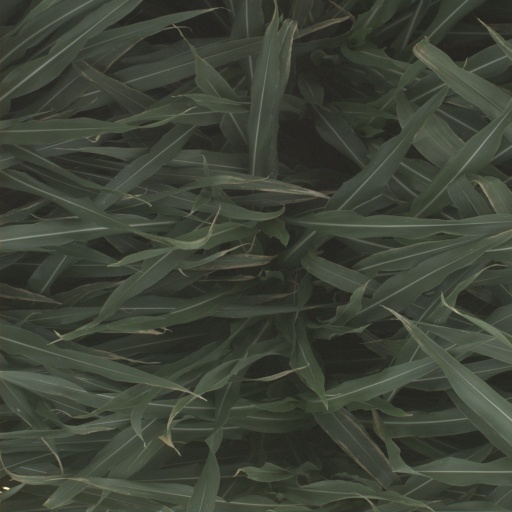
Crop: sorghum